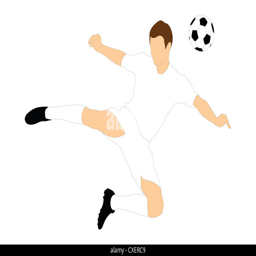
a soccer player shooting a ball with his head isolated on white background